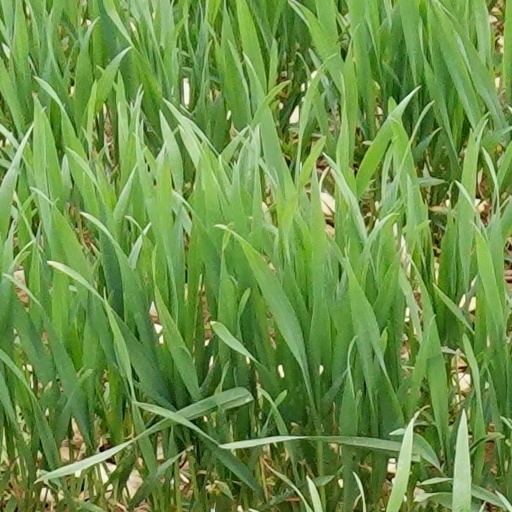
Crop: wheat